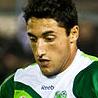
Age: 23